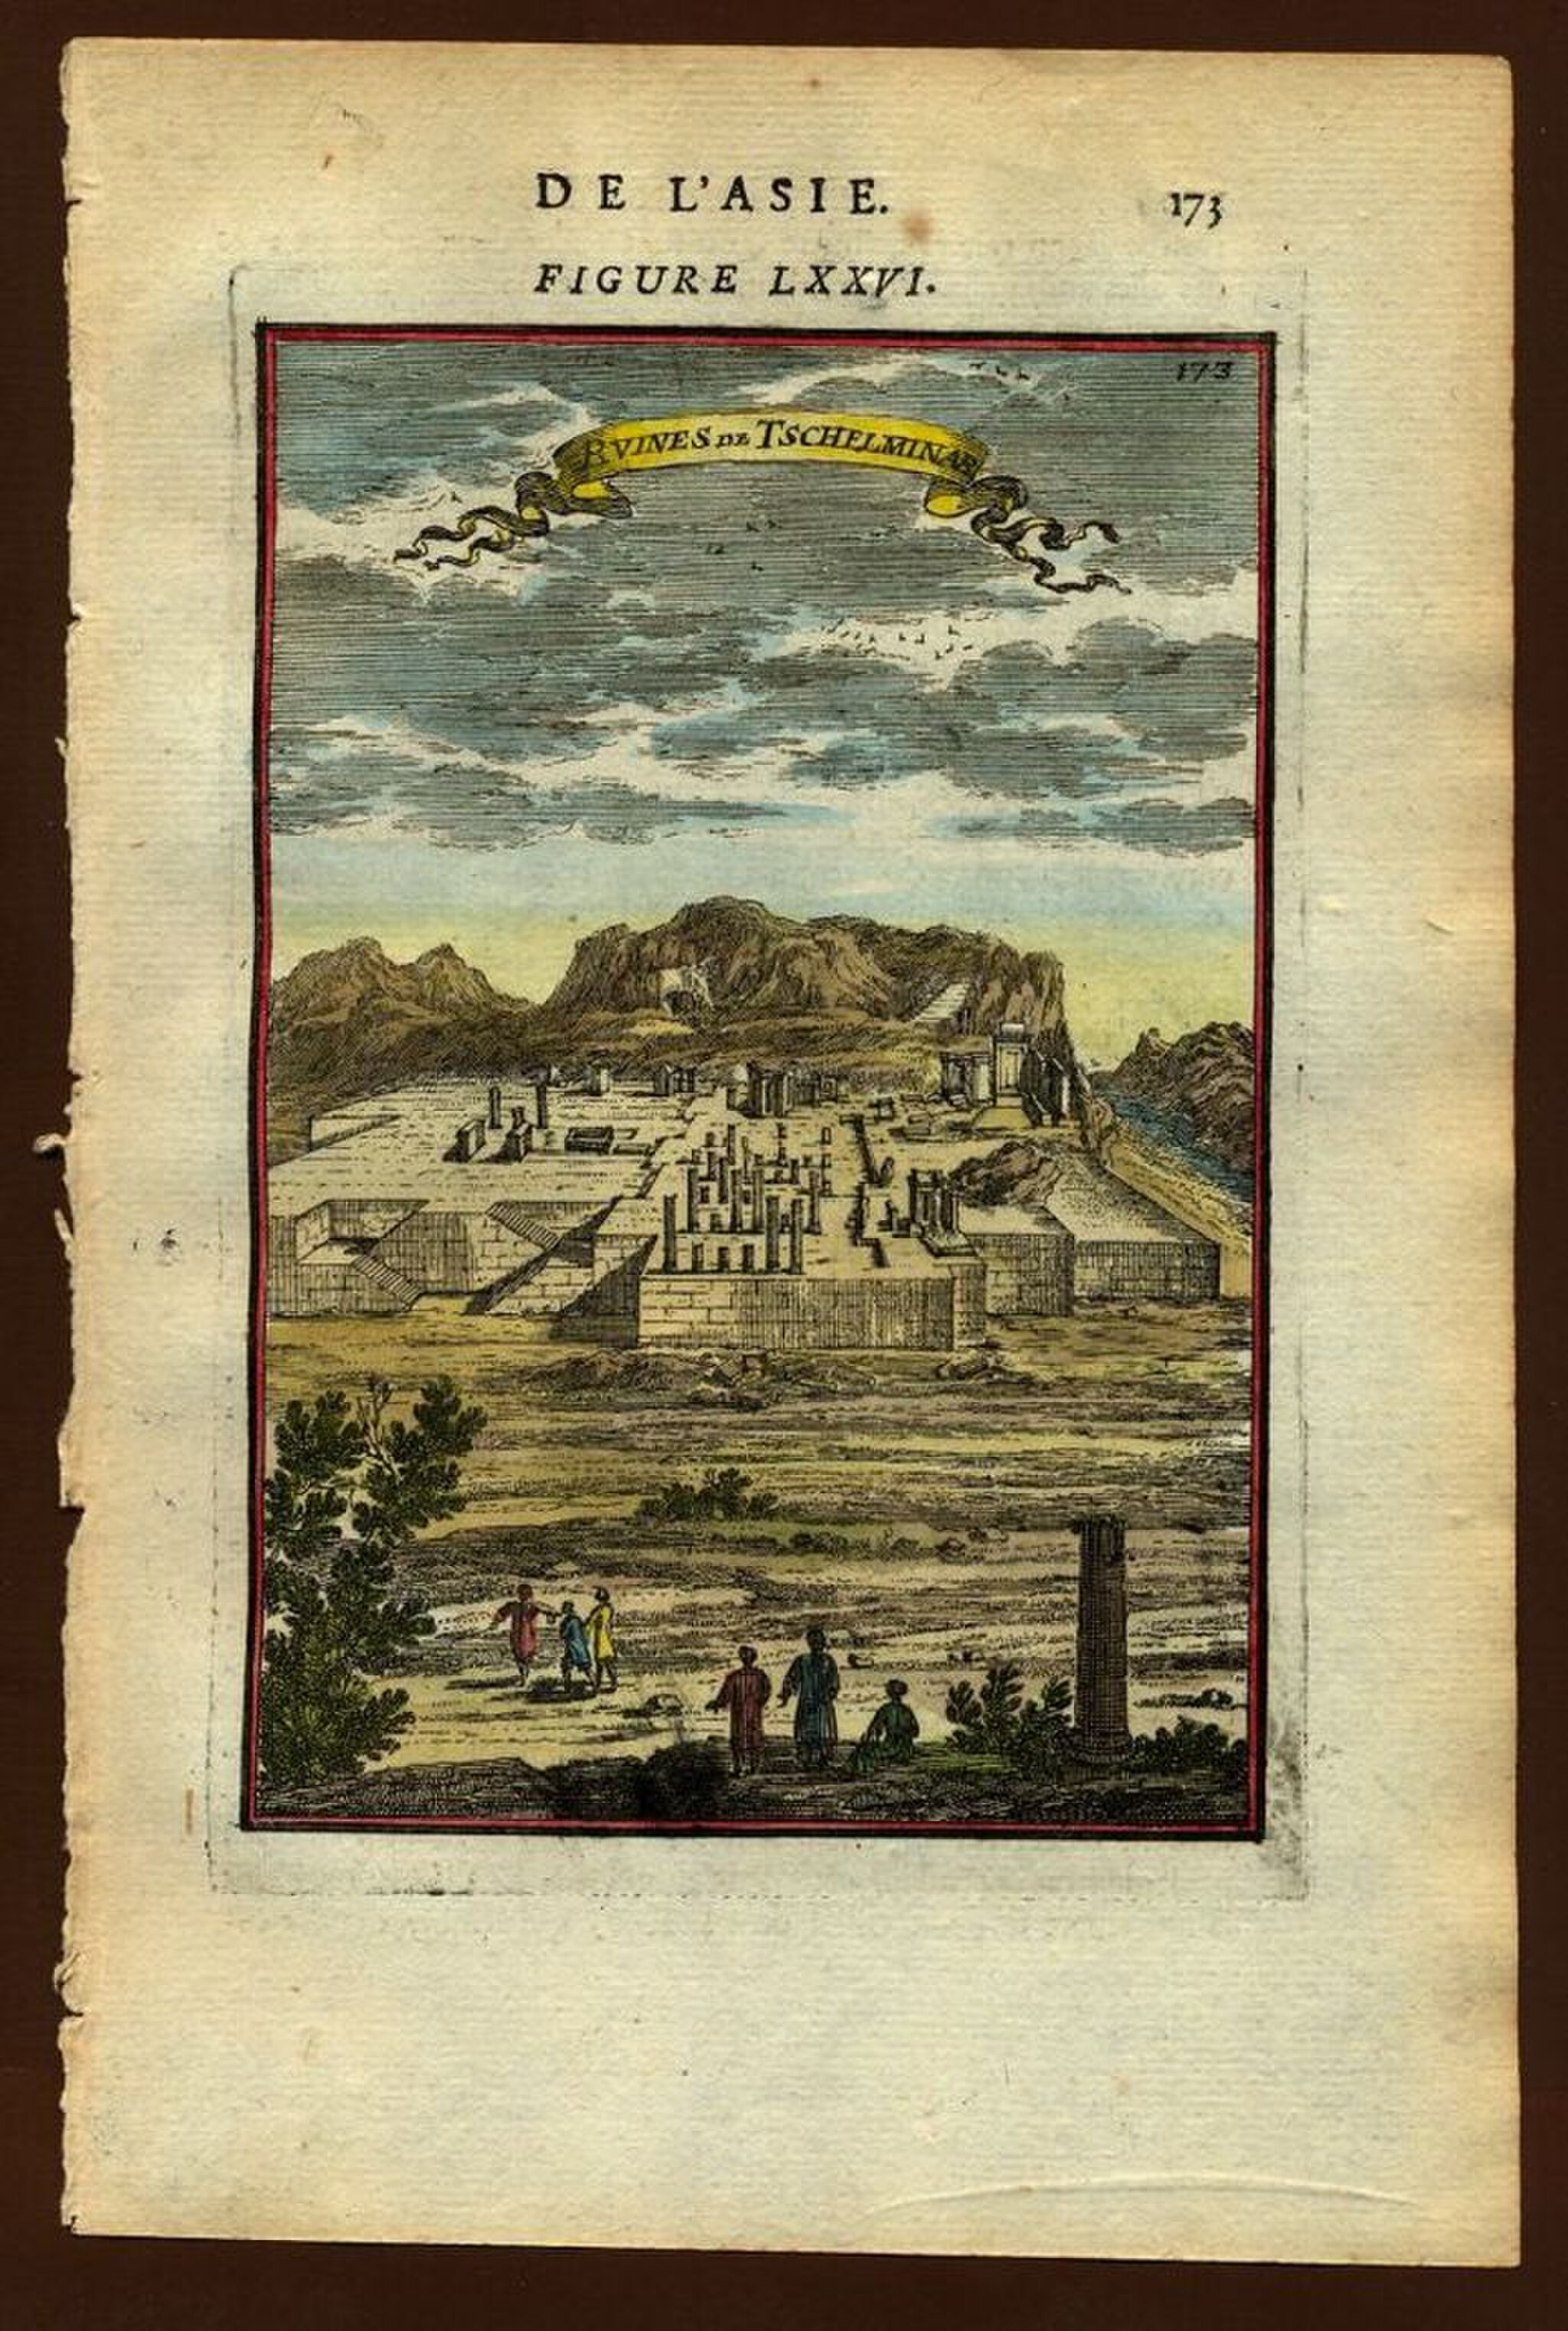
Title: View of Persepolis, 1683
Description: All the maps and views shown here come from different editions (1683-1719) of Mallet; some of them are from translations into German and Italian, and some from later reissues by others, with or without small modifications
Date: 1683-1719)
Categories: Uploaded with pattypan, PD Old, CC-PD-Mark, Persepolis in art, Description de L'Universe, Persepolis in the 17th century, PD-old missing SDC copyright status